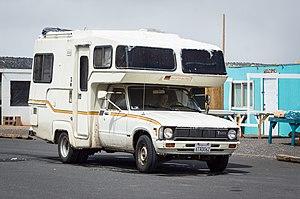
Le Toyota Hilux est un pick-up fabriqué par le constructeur automobile japonais Toyota.